Parakala Matha

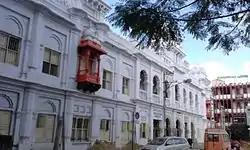
Entrance to the headquarters of Parakala Matha at Mysore, Karnataka

Bramhatantra Swatantra Parakala Matha, commonly known as Parakala Matha, is a Hindu Sri Vaishnava monastery founded during the Hoysala Empire in 1268 at Mysore, Karnataka, primarily worshipping Vishnu and Lakshmi as Hayagriva and Vageesha. It is the first mediaeval era monastery of the Vadakalai denomination within Vaishnavism in the Hindu society and is the "gurupeeta", the seat of the royal "guru", of the maharajas of Mysore.